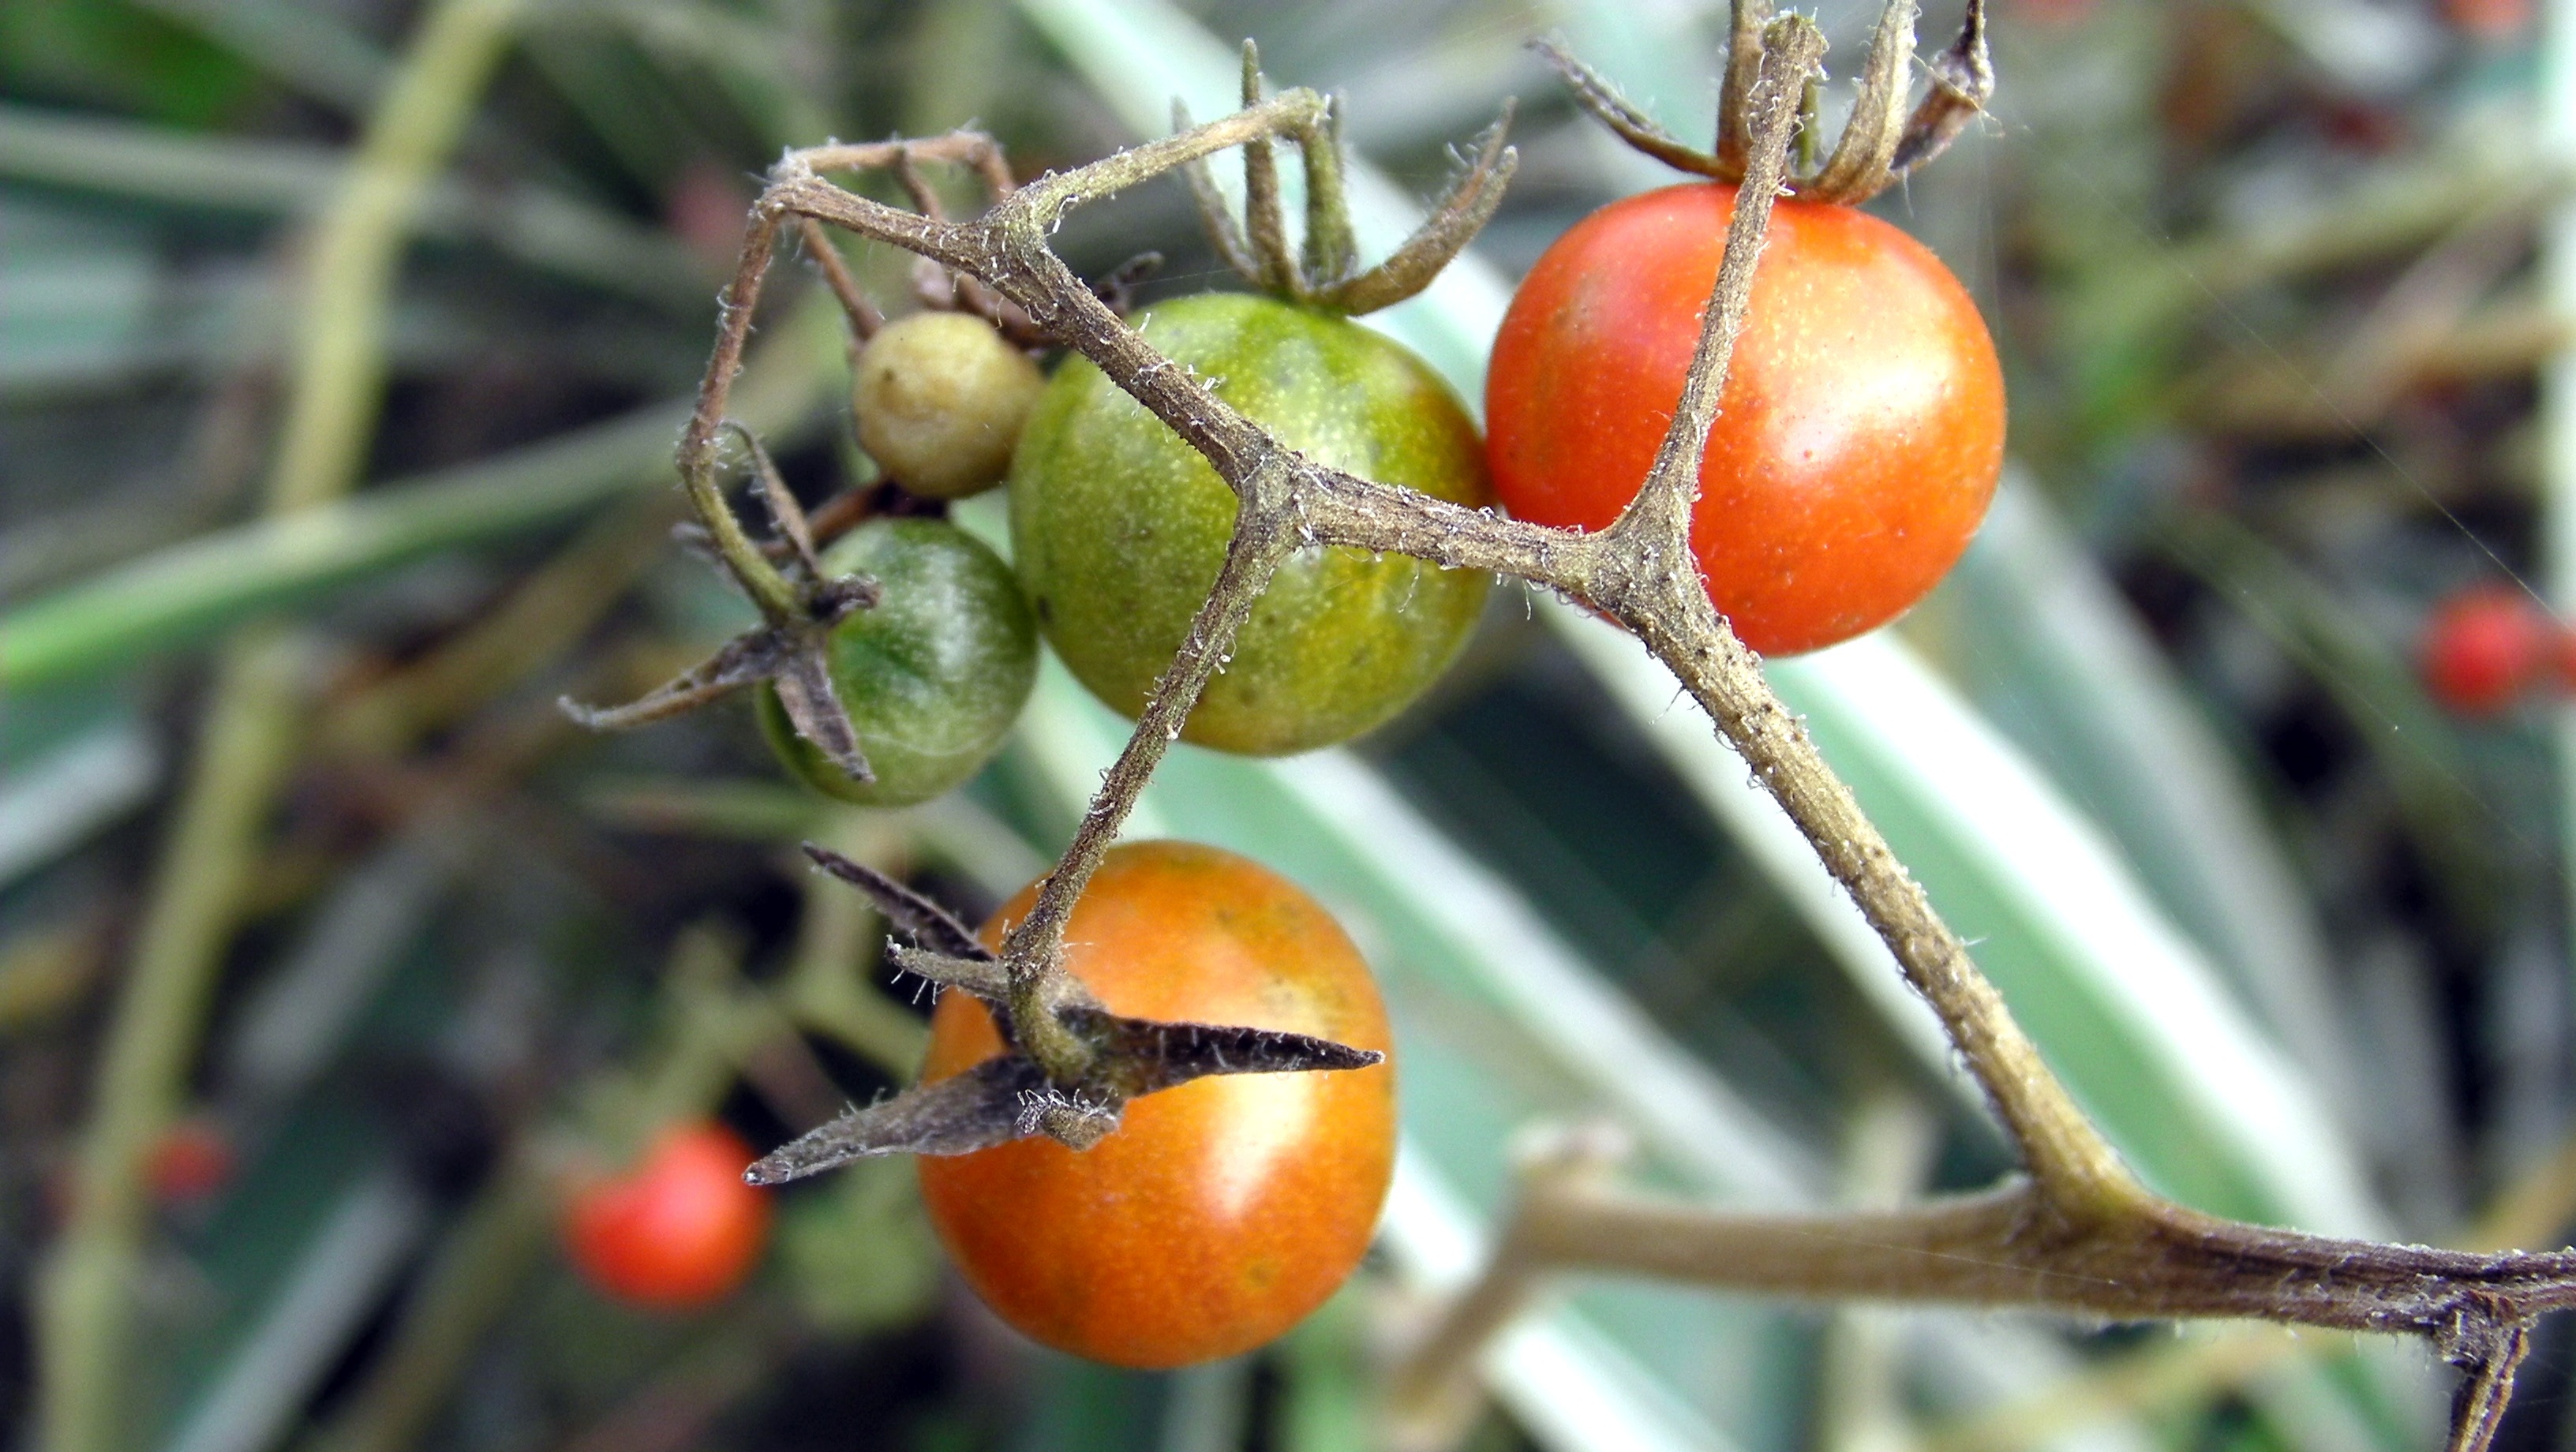
tree, nature, branch, plant, farm, fruit, flower, summer, food, red, produce, vegetable, natural, garden, healthy, flora, tomato, gardening, growing, tomatoes, organic, rose hip, macro photography, flowering plant, land plant